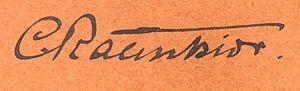
Christen Christiansen Raunkiær est un botaniste danois, connu surtout pour son système de classification écologique des plantes, le système de Raunkiær, classification fondée sur la position hivernale des bourgeons.